Le Brasier ardent

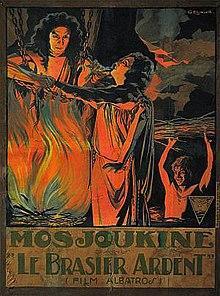
Poster for the film

Le Brasier ardent is a 1923 French film directed by Ivan Mosjoukine. It combines elements of comedy, mystery, romance and psychological drama. The title has been variously translated into English as "The Blazing Inferno", "The Burning Crucible", "The Burning Brazier", "The Burning Cauldron", and "Burning Embers".